Foster-Fair House

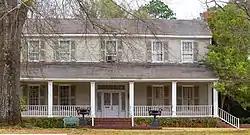

The Foster-Fair House is a historic two-story house in Louisville, Mississippi. It was